Expo 2010 pavilions

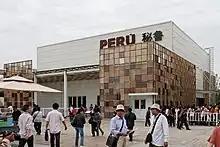
Peru Pavilion

The Norway Pavilion was constructed around 15 model trees made from Norway's pine trees and Chinese bamboo. The theme for the Norwegian pavilion was "Norway, powered by nature".